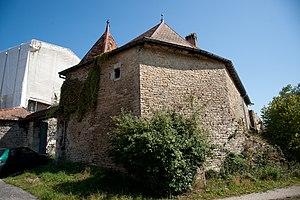
Château de Bartherans, en travaux en 2011. This building is classé au titre des Monuments Historiques. It is indexed in the Base Mérimée, a database of architectural heritage maintained by the French Ministry of Culture,
Le château de Bartherans est un château situé sur la commune de Bartherans, dans l'ouest du département du Doubs en France.
Bartherans est une commune française située dans le département du Doubs, en région Bourgogne-Franche-Comté.
La liste des châteaux du Doubs recense de manière non exhaustive les châteaux, maisons fortes, mottes castales, situés dans le département français du Doubs. Il est fait état des inscriptions et classements au titre des monuments historiques.